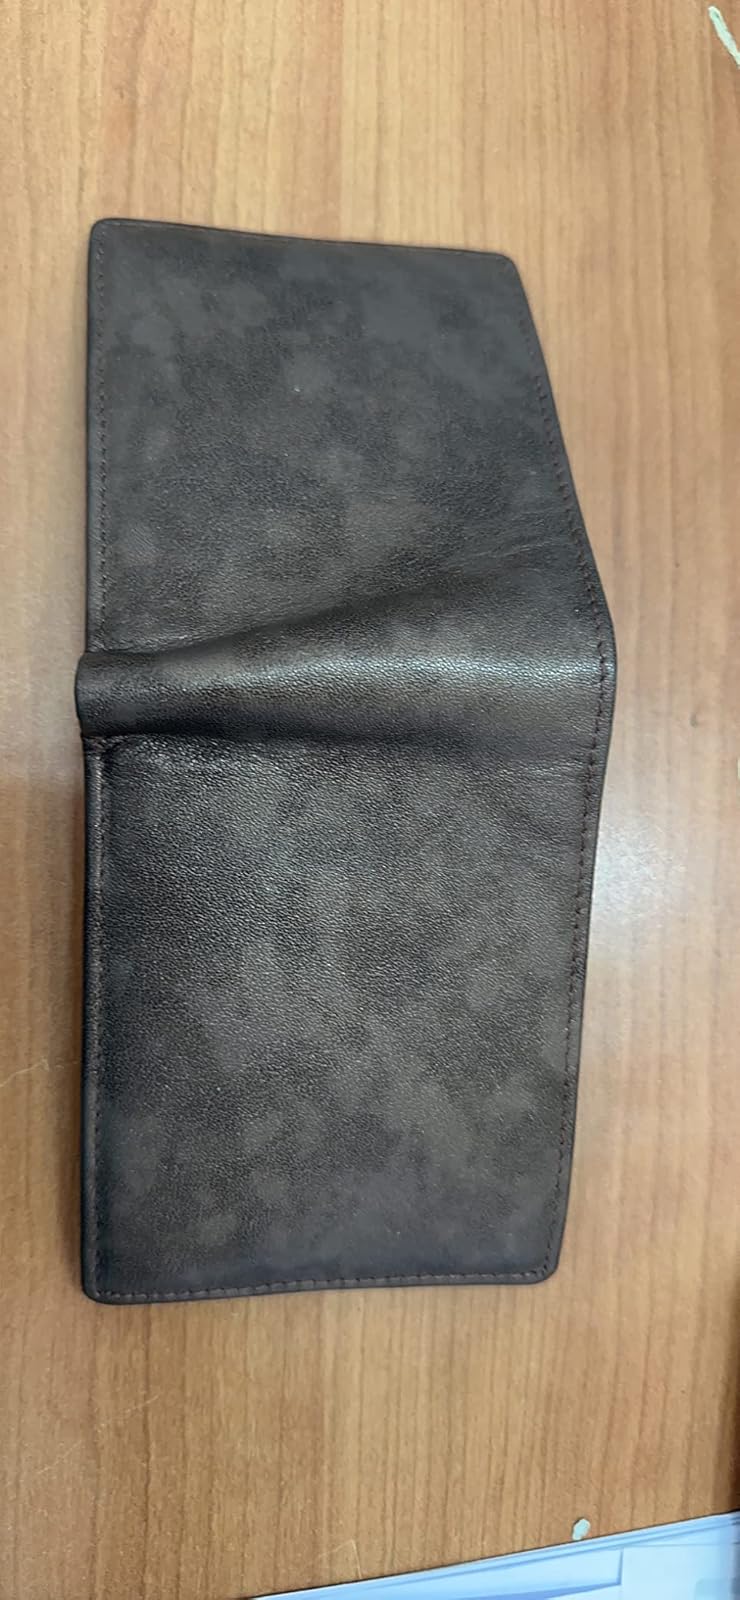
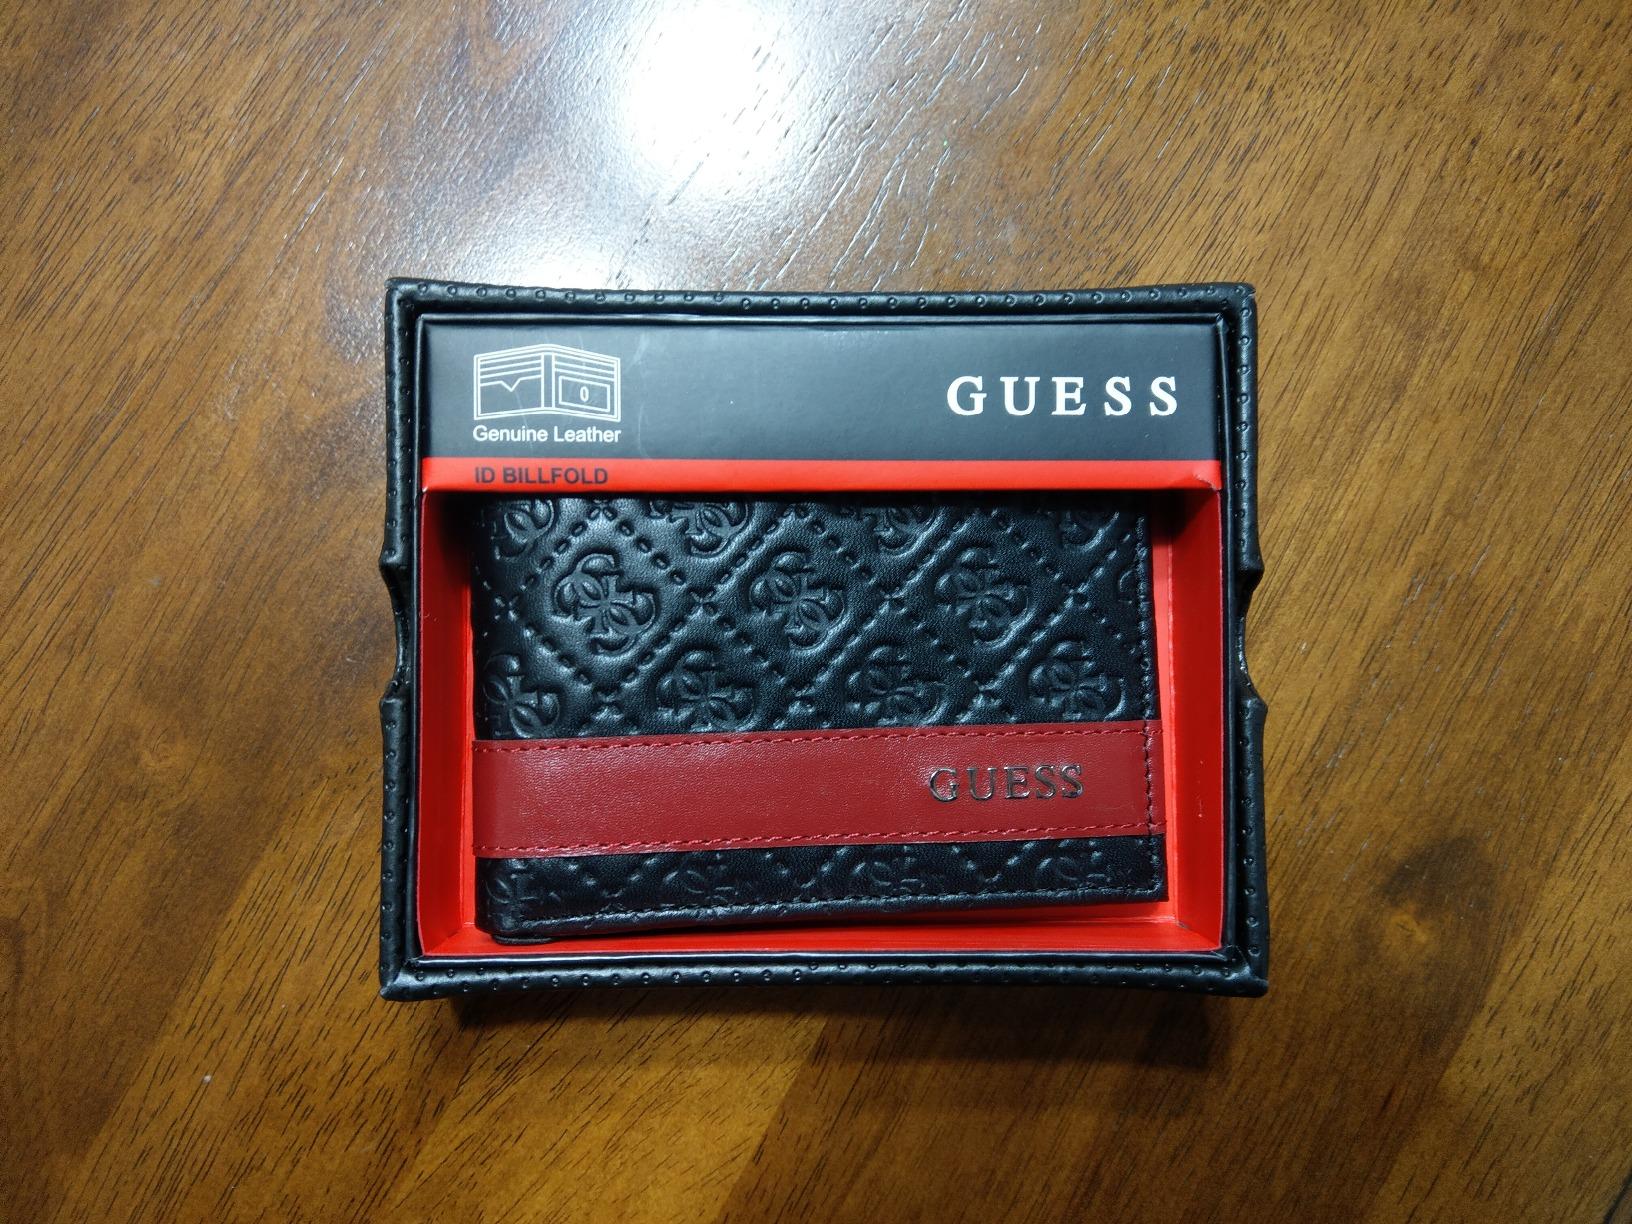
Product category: accessories_wallet
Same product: no